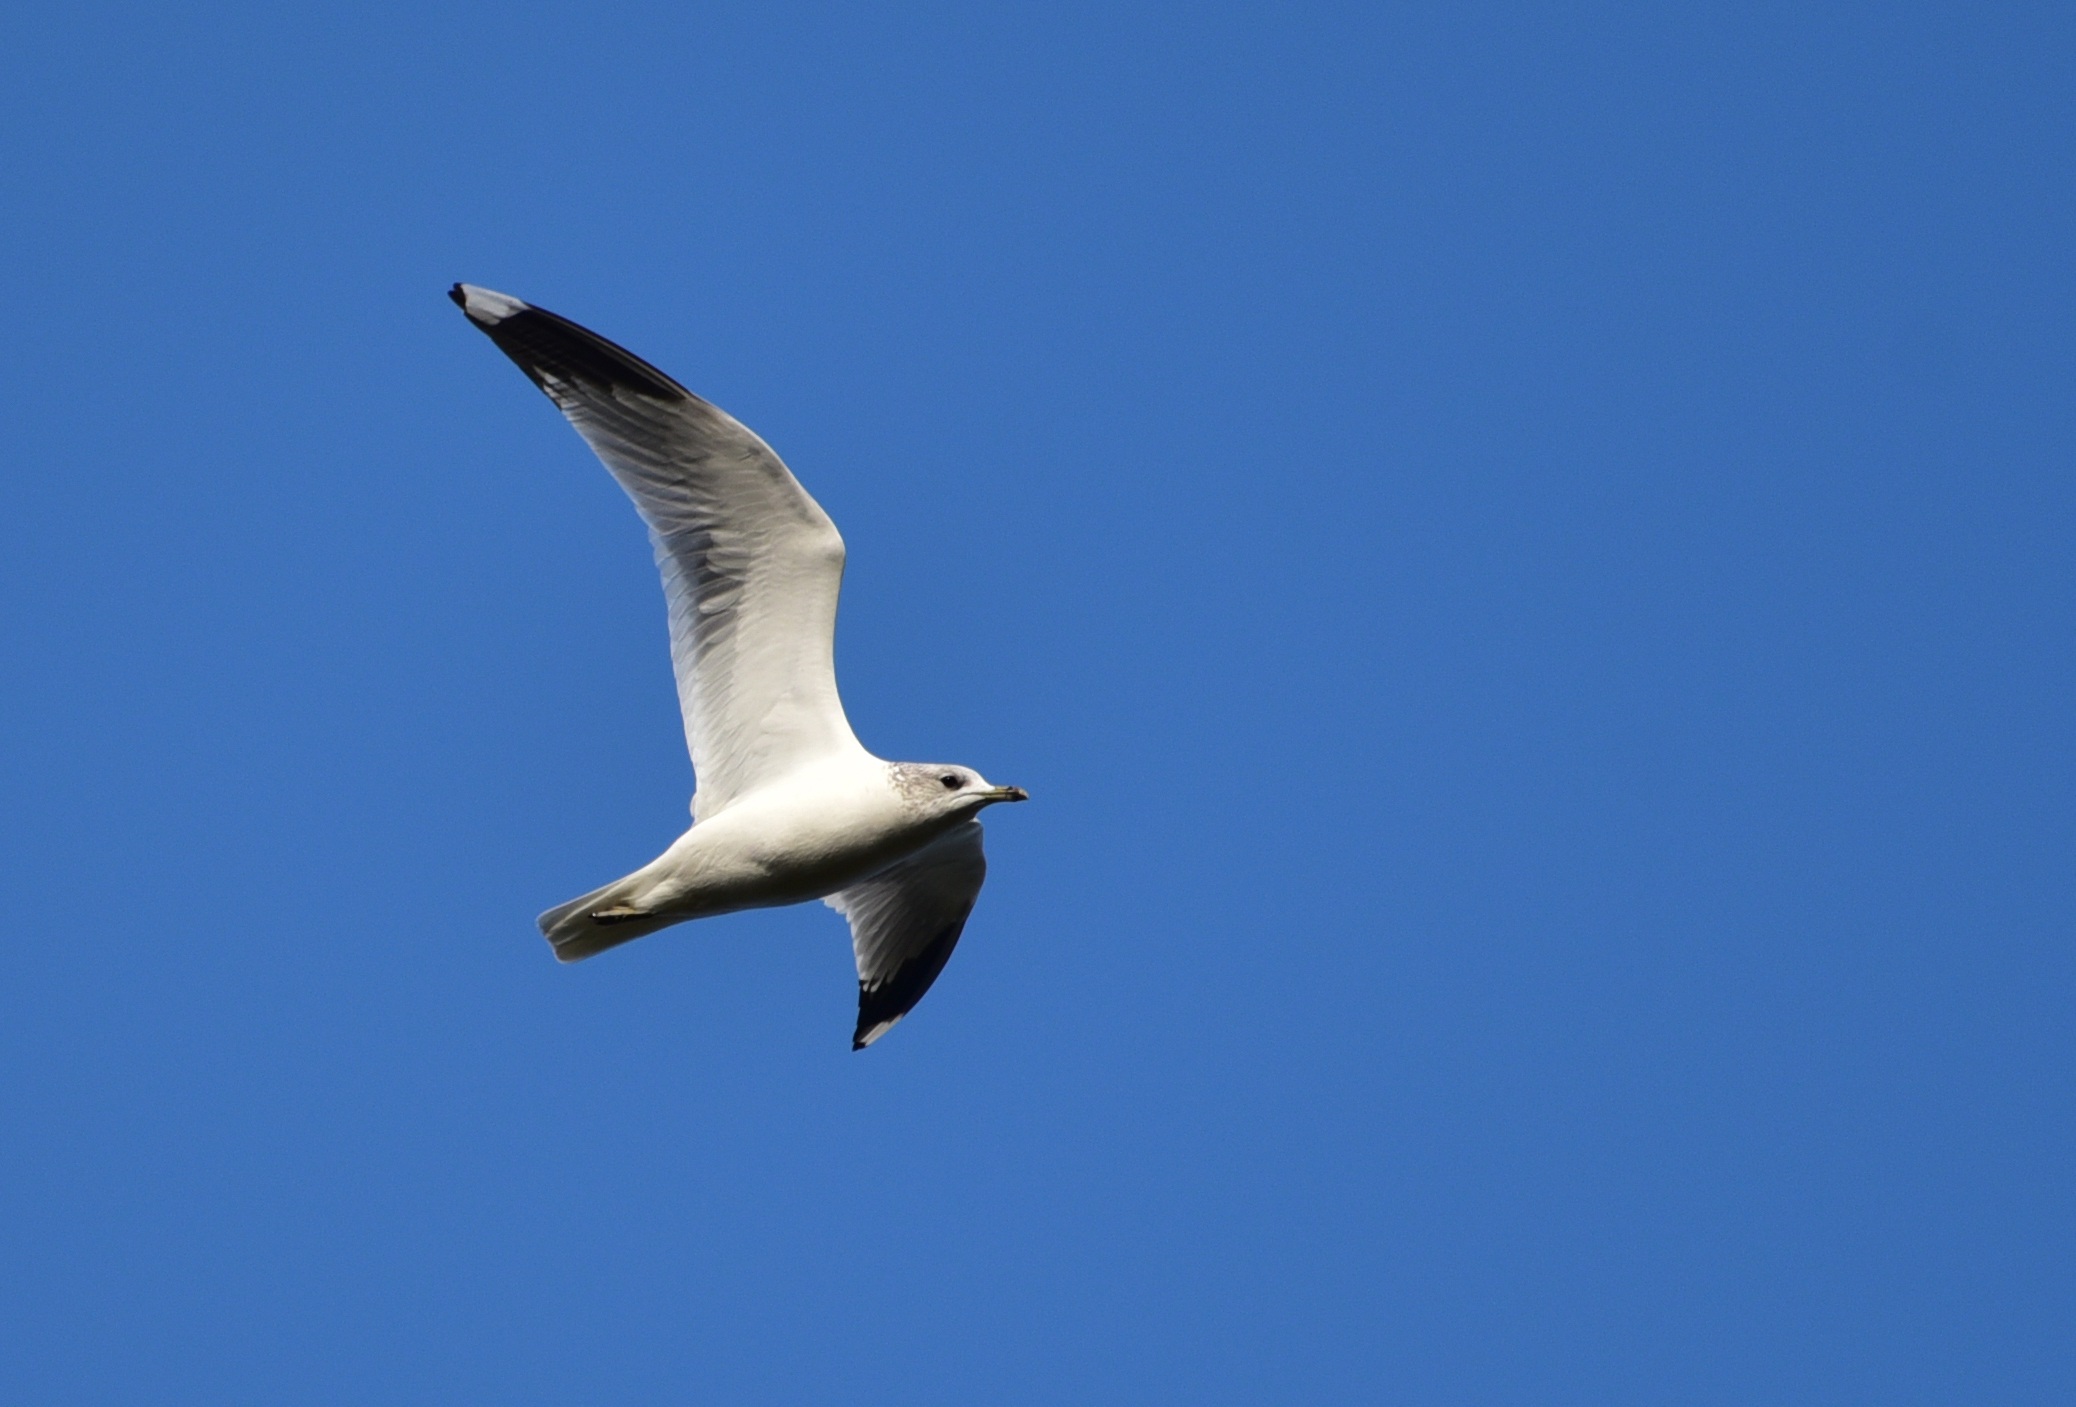
bird, wing, sky, animal, seabird, fly, seagull, gull, beak, flight, blue, freedom, birds, vertebrate, albatross, water bird, animal world, gannet, charadriiformes, european herring gull, suliformes